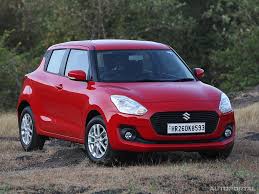
Label: noambulance